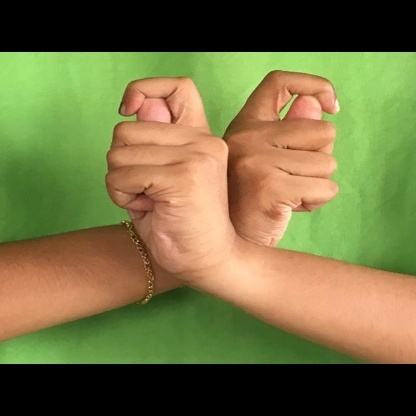
Mudra: Berunda